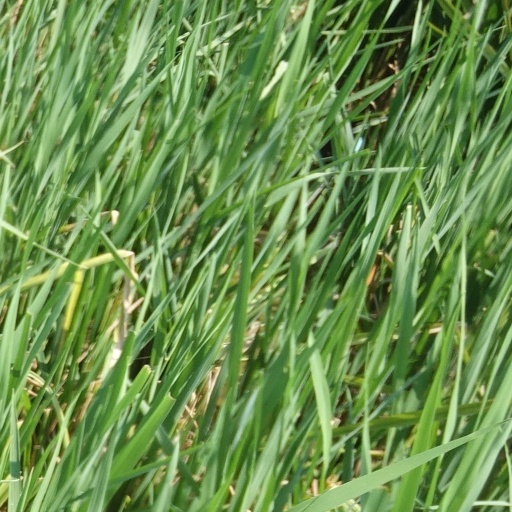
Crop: rice